Dyer County, Tennessee

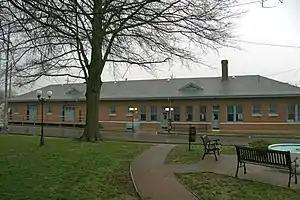
The ICC Depot at Newbern. This was constructed in 1920 to replace a depot that had burned to the ground two years prior.

One of the earlier settlers to Dyer County was McCullouch family. Alexander McCullouch, a War of 1812 veteran who served as aid-de-camp under John Coffee at the Battle of Horseshoe Bend, moved his family in the late 1820s to a plantation west of Dyersburg from northern Alabama. McCullouch's children were also involved with the development of Dyer County and the nation at large. His youngest daughter, Adelaide, married Albert Pierce, a prominent steamboat agent on the Forked Deer and Mississippi Rivers in the Reconstruction era. McCullough also had multiple sons that served in the American Civil War; Alexander Jr. who served as a colonel and head of the Dyer County Militia, Benjamin, who (according to family lore) learned to hunt bears from Davy Crockett and tried to follow him the Alamo but failed and also was killed at the Battle of Pea Ridge, and Henry who served in the Texas Rangers and married into the Ashby family of True Women fame.